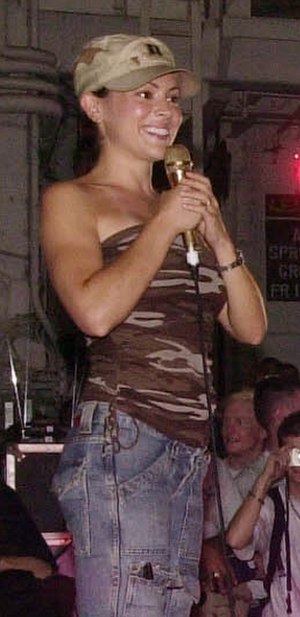
Phoebe Halliwell
Phoebe Halliwell er en fiktiv figur i den amerikanske tv-serie Heksene fra Warren Manor. Hun spilles af Alyssa Milano.